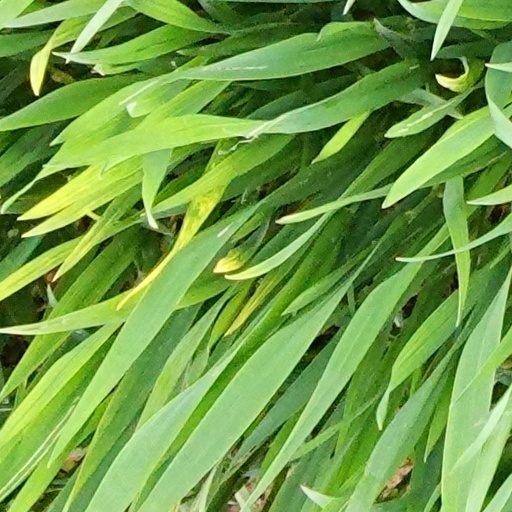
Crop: wheat